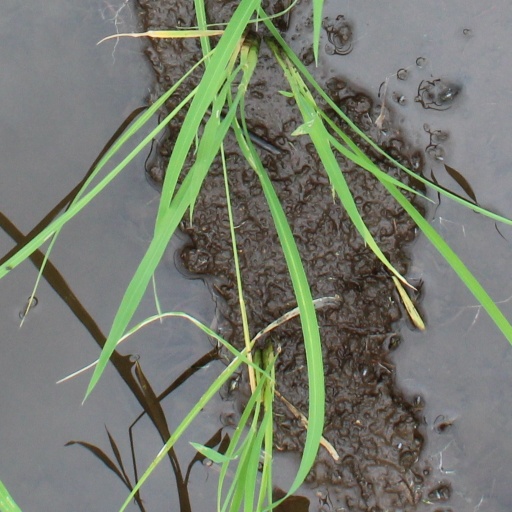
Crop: rice